Fayetteville station (St. Louis–San Francisco Railway)

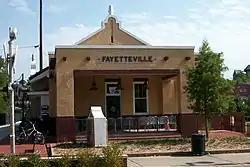

The Frisco Depot (Frisco being a common shortening of the St. Louis – San Francisco Railway) in Fayetteville, Arkansas, is a railroad depot built in 1925. The last passenger trains left Frisco Depot in 1965, and starting in 2011, the depot's interior houses a Chipotle Mexican Grill. The property was listed on the National Register of Historic Places on December 8, 1988.